42nd Illinois Infantry Regiment

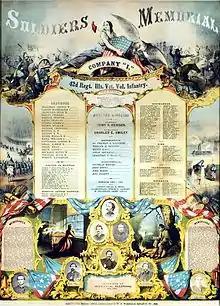
Soldiers Memorial, Company I

The 42nd Regiment Illinois Volunteer Infantry was an infantry regiment that served in the Union Army during the American Civil War. It is one of the 300 fighting regiments.